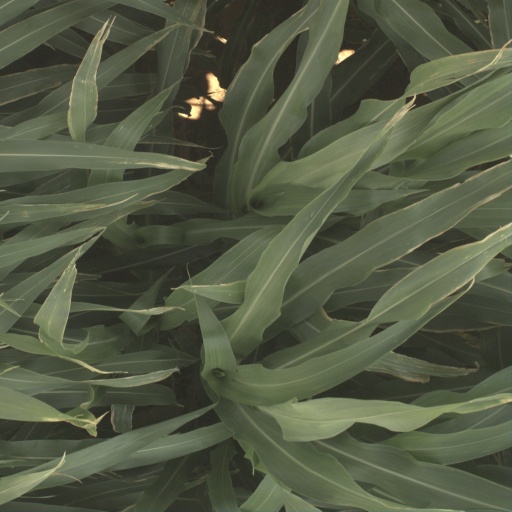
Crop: sorghum